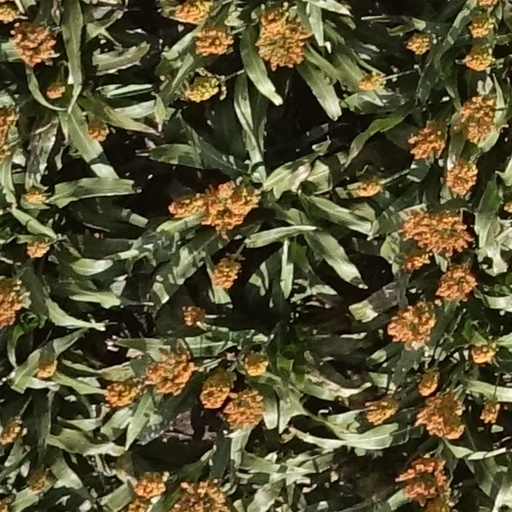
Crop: sorghum